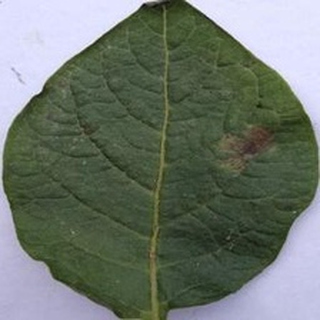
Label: potato_late_blight